Bongbong Marcos 2022 presidential campaign

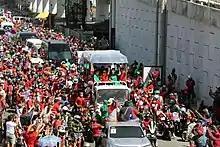
Marcos and Duterte waving to supporters during a campaign caravan in Quezon City.

Davao City mayor Sara Duterte was previously seen as President Duterte's successor, particularly after her role as a powerbroker in the midterms. On July 9, 2021, Duterte stated that she is open to running for president. However, despite being a frontrunner in early opinion polls, she did not file a candidacy for a national position; she instead ran for re-election in the Davao mayoral race. On November 9, Duterte withdrew her candidacy for re-election as Davao City mayor. Two days later, she resigned from her regional party and joined the Lakas–CMD, a national party. On November 13, she launched her run for the vice presidency under Lakas–CMD by substituting Lyle Uy, who withdrew from the race. Shortly after the announcement, Marcos' party adopted her as their candidate for vice president.